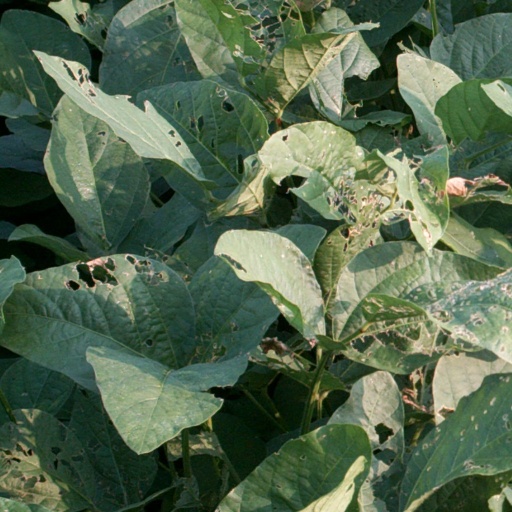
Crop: soybean